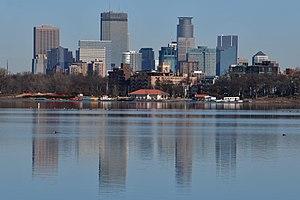
Le lac Calhoun aussi appelé depuis fin 2015 Bde Maka Ska est le plus grand lac de Minneapolis, dans le Minnesota, et fait partie du chapelet de lacs de cette métropole. Ce plan d'eau, entouré par un vaste jardin public sillonné de pistes cyclables et de sentiers, est apprécié pour toutes les activités de plein air.